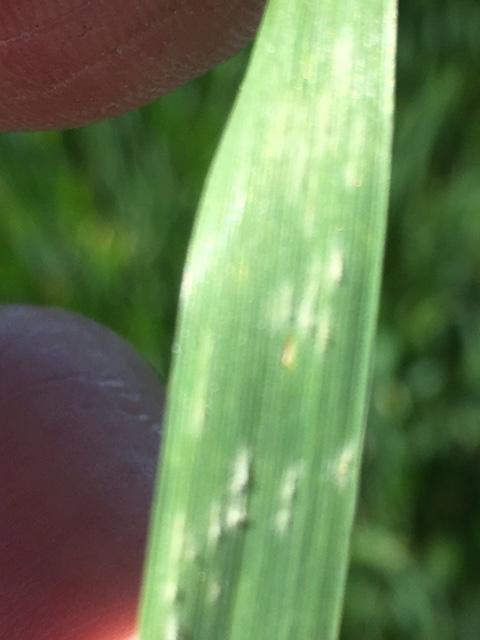
Plant: Wheat
Disease: wheat powdery mildew